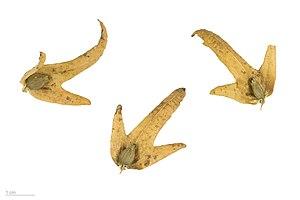
Le Charme, ou Charme commun, Carpinus betulus, parfois appelé charmille, est un arbre de taille moyenne, à feuilles caduques et appartenant à la famille des Bétulacées. Il est assez répandu dans les forêts d'Europe centrale. C'est une essence forestière secondaire présente en taillis sous futaie.
En botanique, on appelle induvie un ou plusieurs organes de la fleur ou de l'inflorescence qui se développent après la fécondation et recouvrent le fruit ou le supportent au lieu de disparaître comme dans le cas général. Ces organes peuvent être selon le cas le réceptacle floral, le calice, le pédoncule, le style, les étamines, etc. Dans certains cas, les induvies deviennent charnues et comestibles et constituent des fruits du commerce, en fait des faux-fruits. Elles peuvent aussi constituer des organes de dissémination du fruit, comme les ailes des samares ou les aigrettes de certaines akènes de composées.